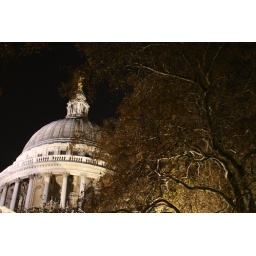
A tree in St. Paul's Churchyard tries in vain to tower over St. Paul's Cathedral - taken Thursday 4 December 2008